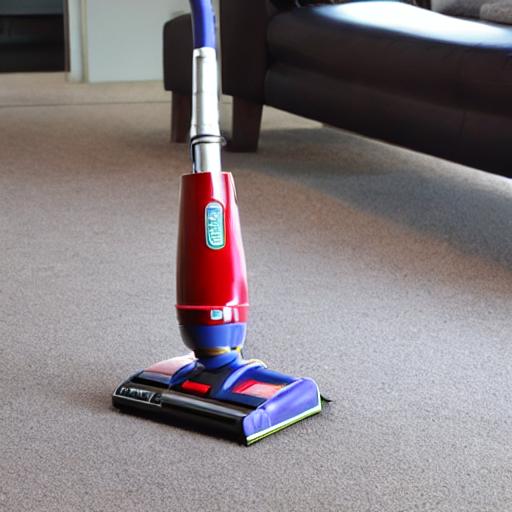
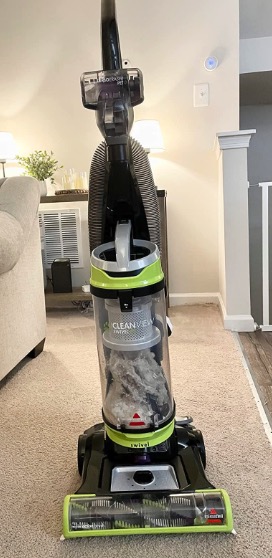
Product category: items_vacuum
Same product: no